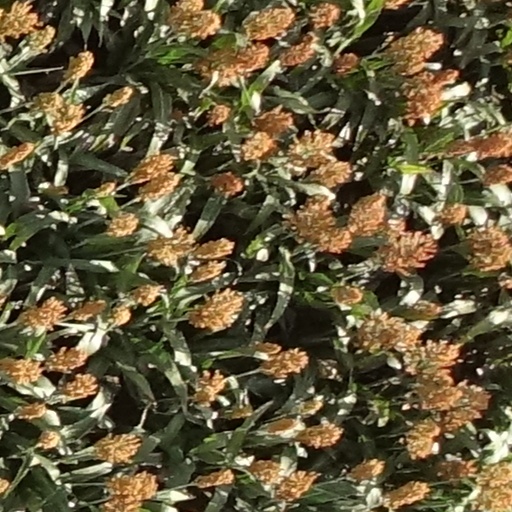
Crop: sorghum